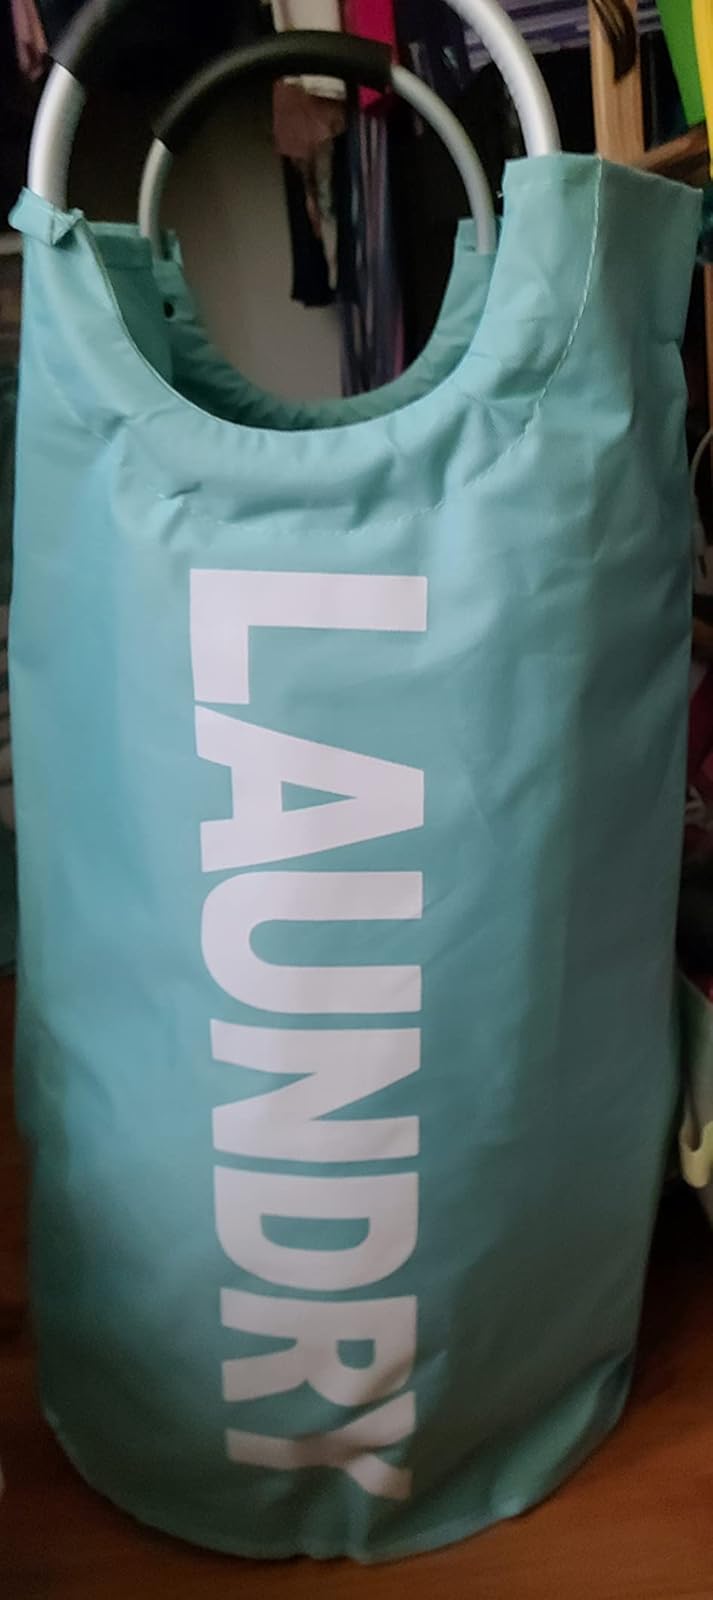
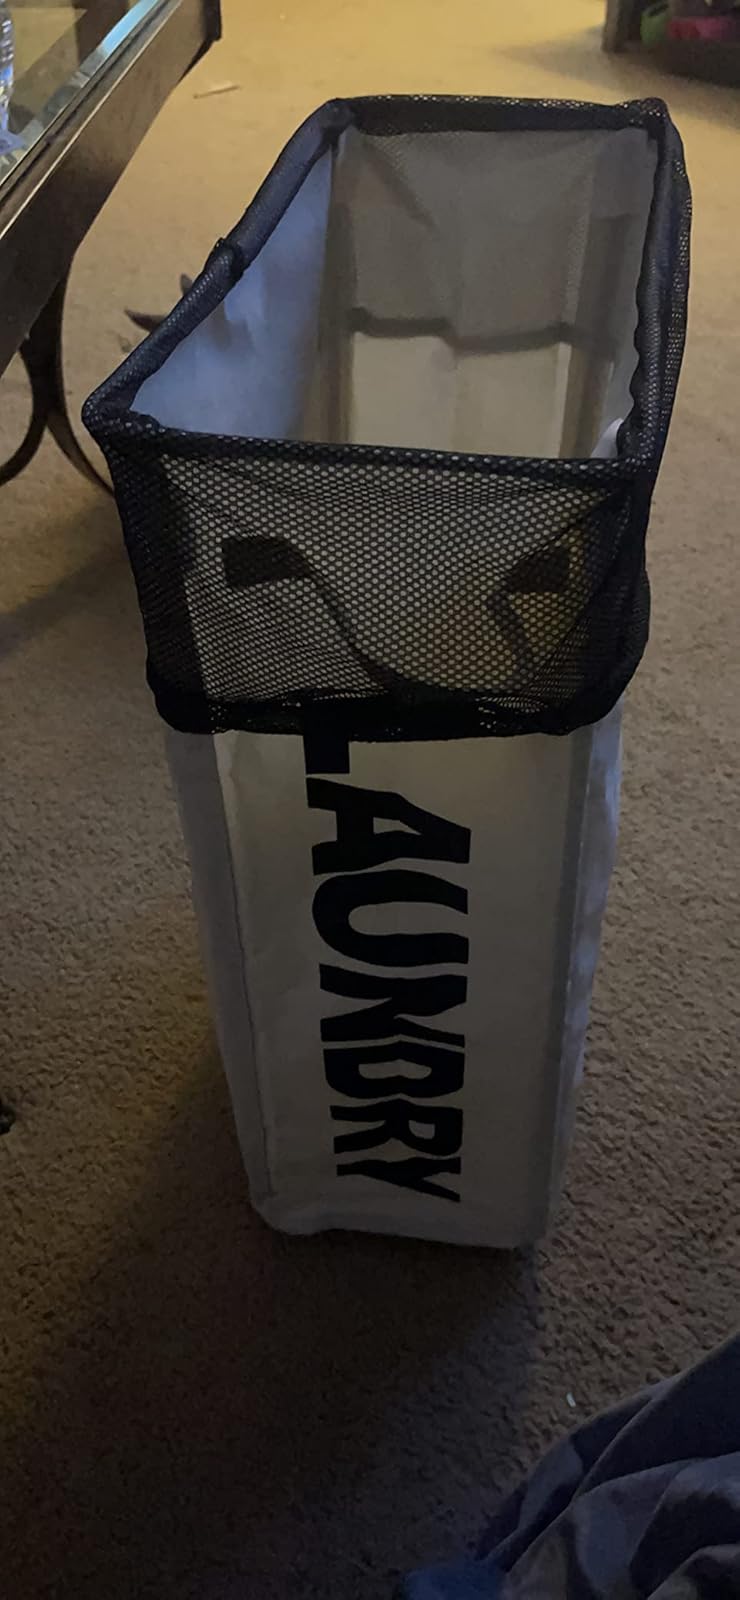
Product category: items_hamper
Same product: no